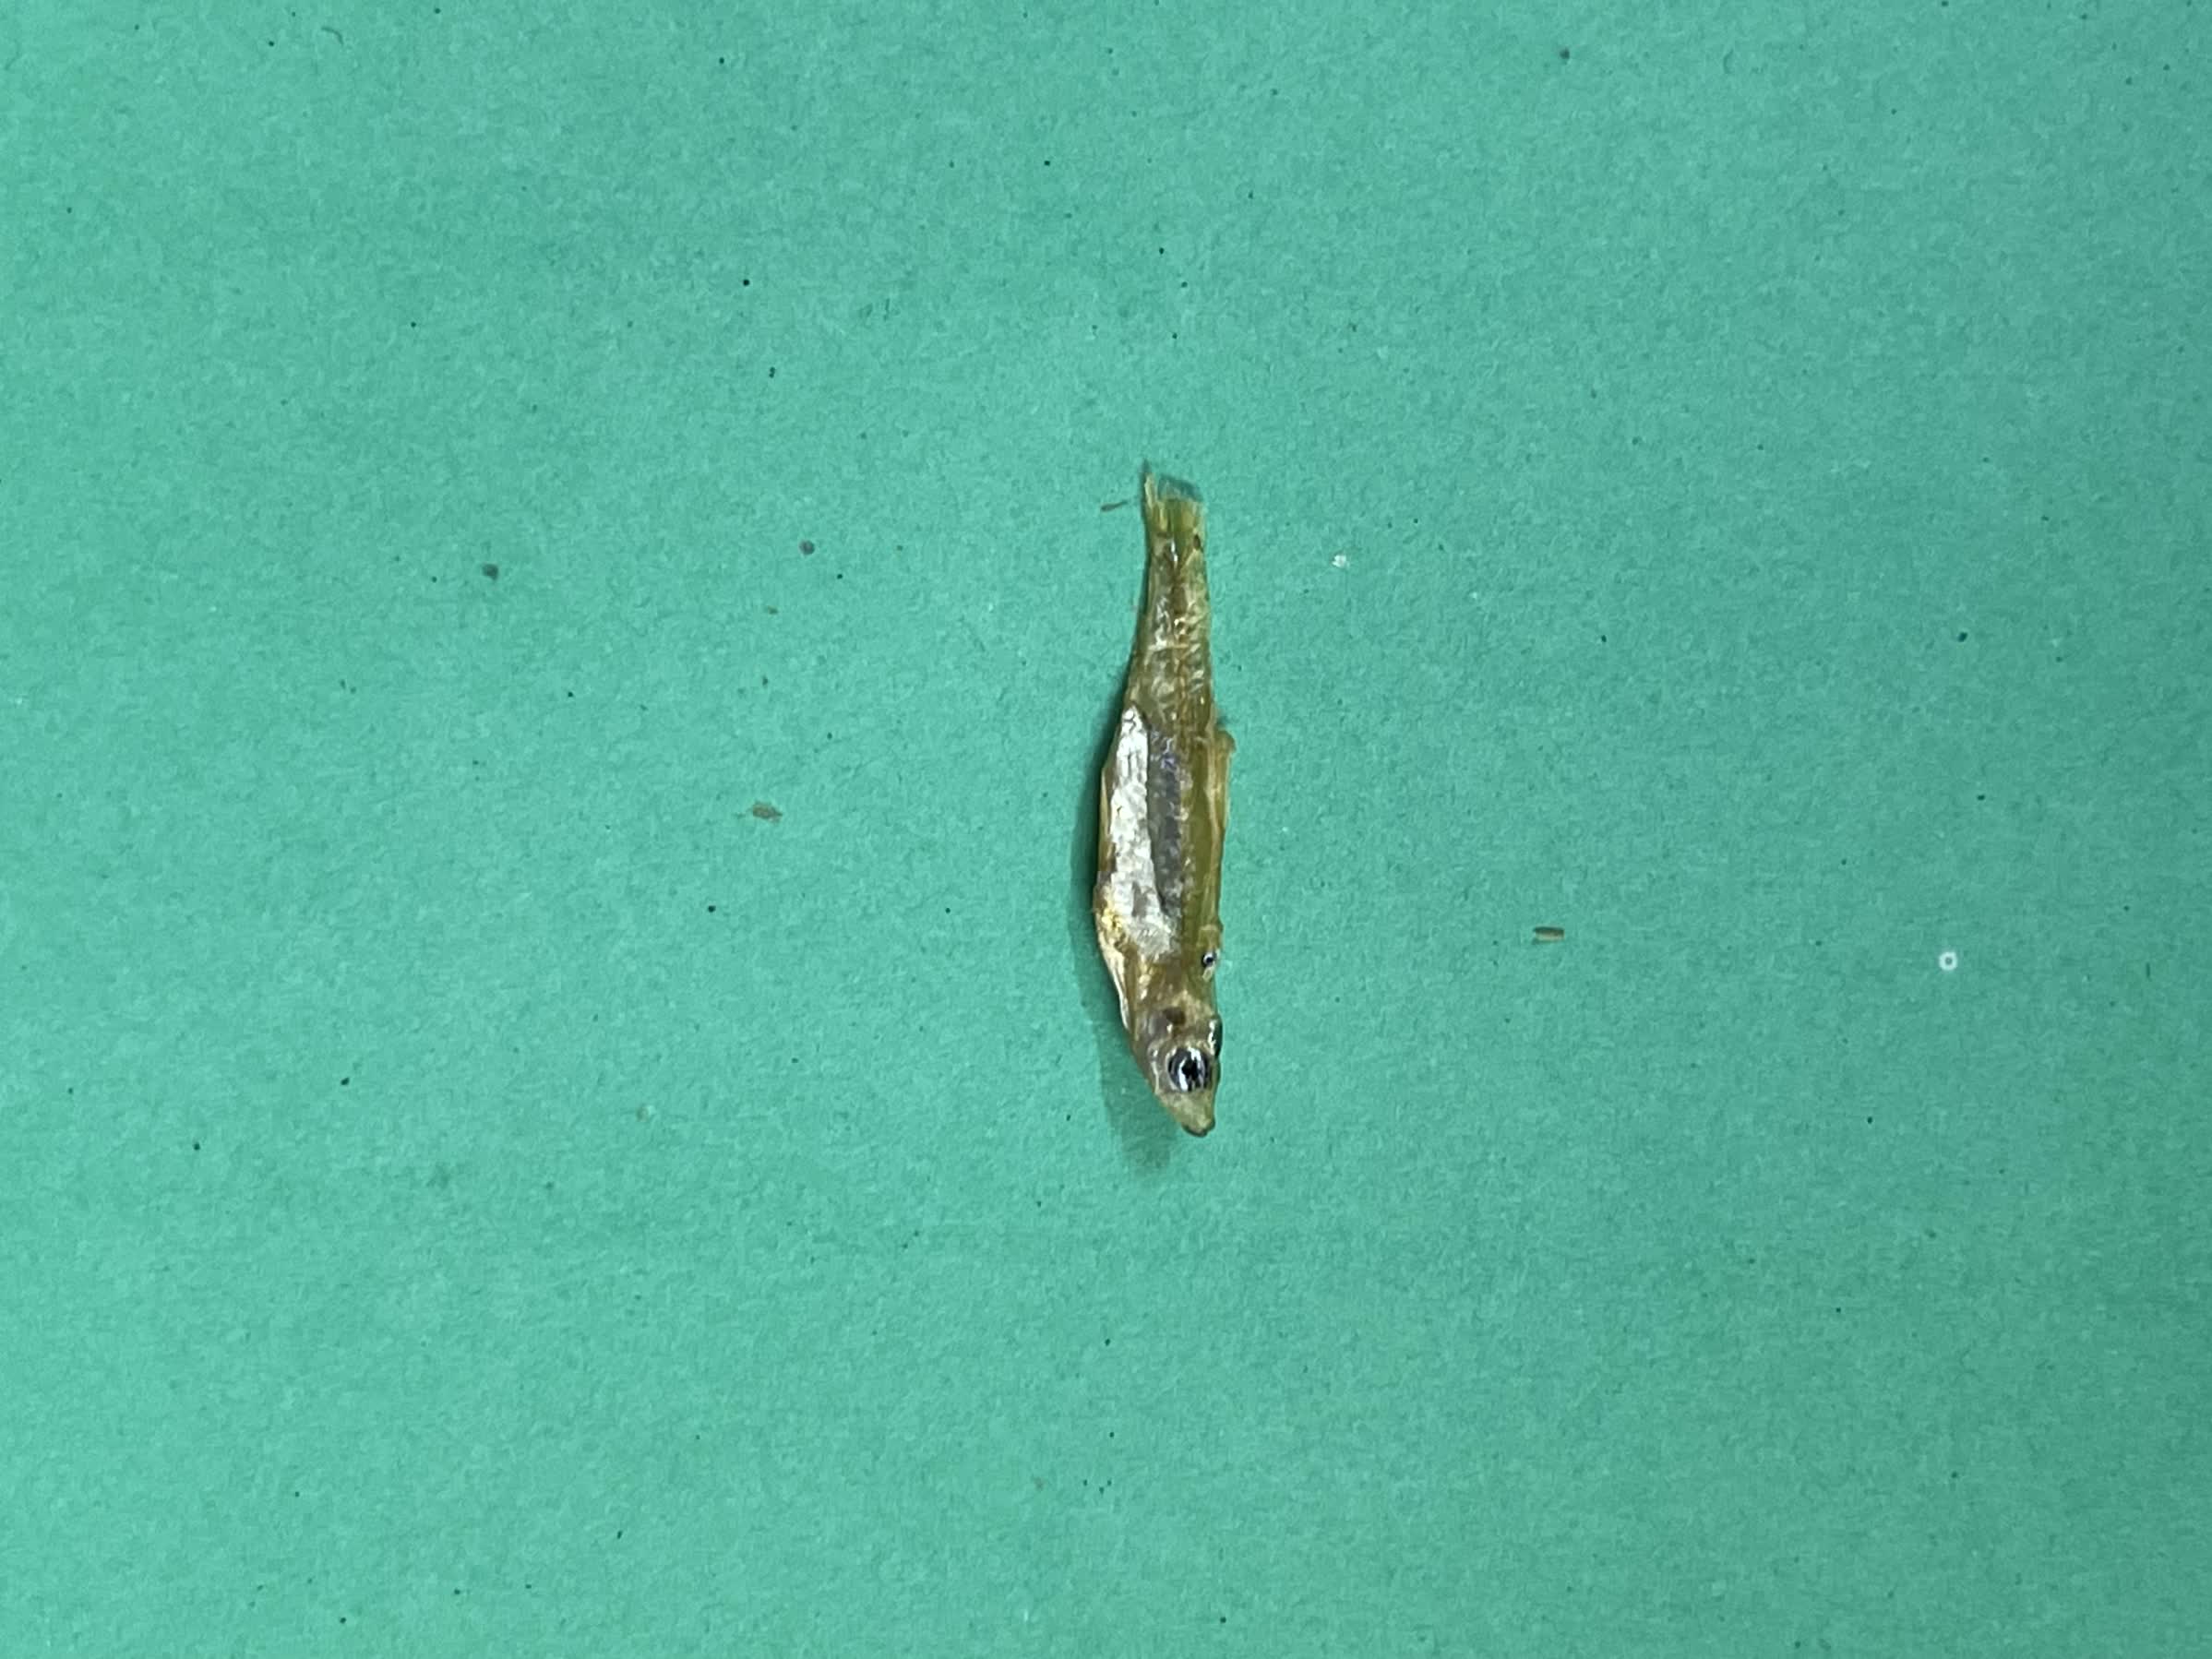
Species: kachki